Welsh Springer Spaniel

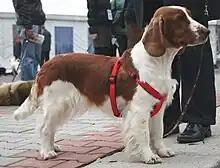
Welsh Springer Spaniel in a dog harness.

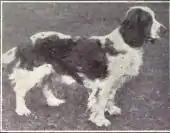
A photograph of a Welsh Springer Spaniel from 1915.

The Welsh Springer is generally a healthy breed, but some can suffer conditions common to many breeds such as hip dysplasia, Canine glaucoma and like other dogs with pendulous ears, they are prone to ear infections such as otitis externa. Some Welsh Springer Spaniels are predisposed to become overweight. In a survey of over a hundred breeds of dog conducted in 1997, the Welsh Springer Spaniel was ranked 14th for worst hip score, with the average score of the breed being 18.45. A 2024 UK study found a life expectancy of 14 years for the breed compared to an average of 12.7 for purebreeds and 12 for crossbreeds.